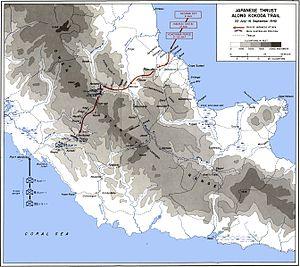
La campagne de la piste Kokoda désigne une série d'actions ayant opposé l'Australie au Japon le long de la piste Kokoda durant la campagne de Nouvelle-Guinée lors de la guerre du Pacifique.